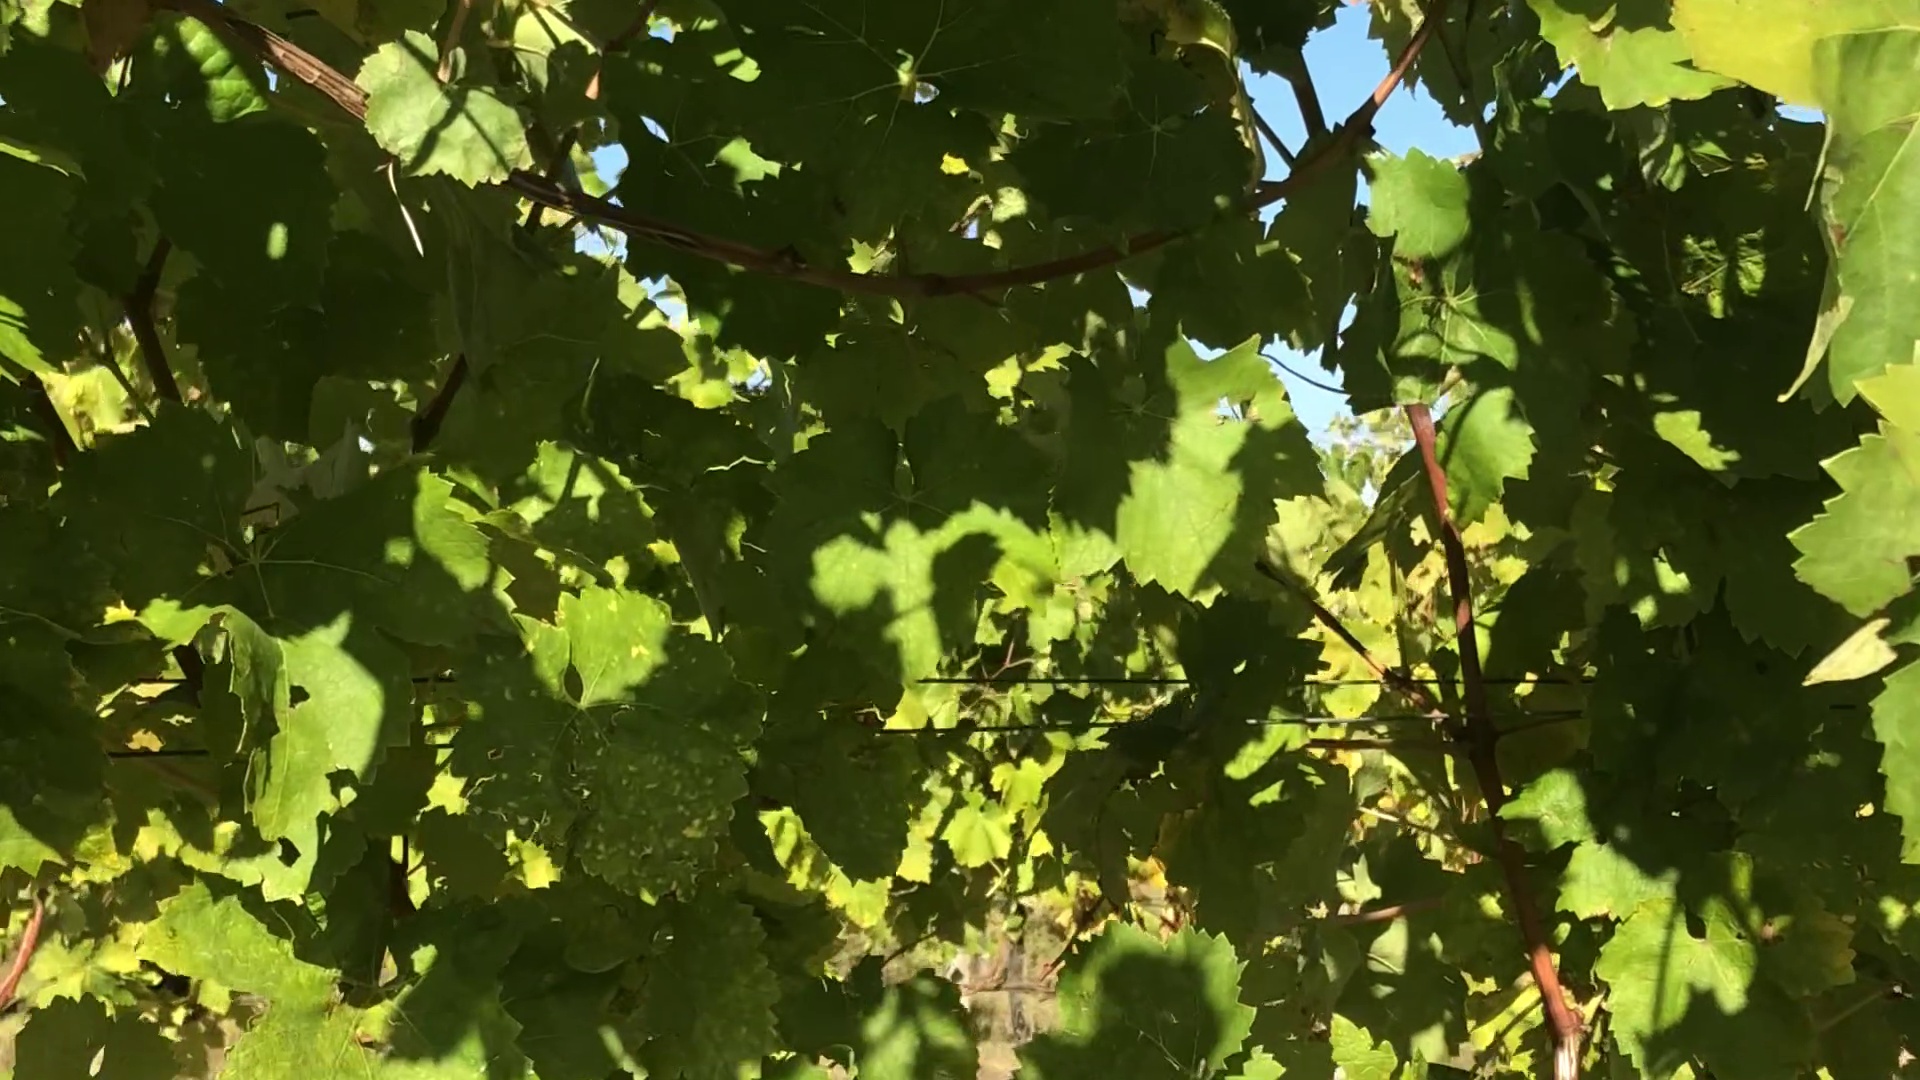
Label: healthy